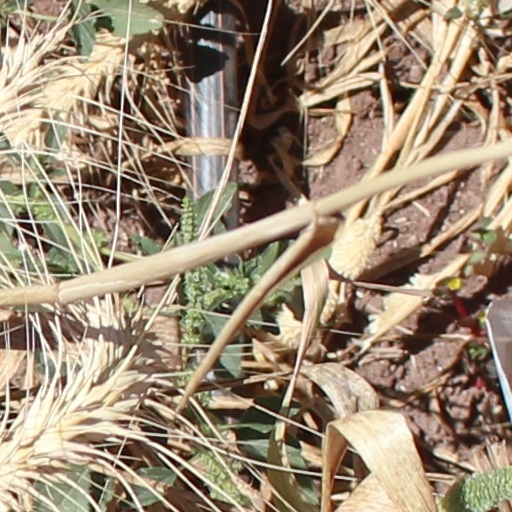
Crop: wheat